Percy Molteno

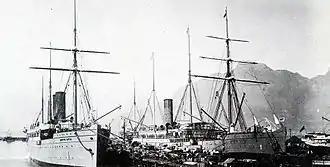
Union-Castle liners in Cape Town harbour. Early 1900s.

After qualifying as a barrister, and practising law in the Cape for several years, he moved to Britain to accept a partnership in the firm of Donald Currie & Company, managers of the Castle (later, the Union-Castle) Line and even married Sir Donald Currie's daughter Elizabeth.